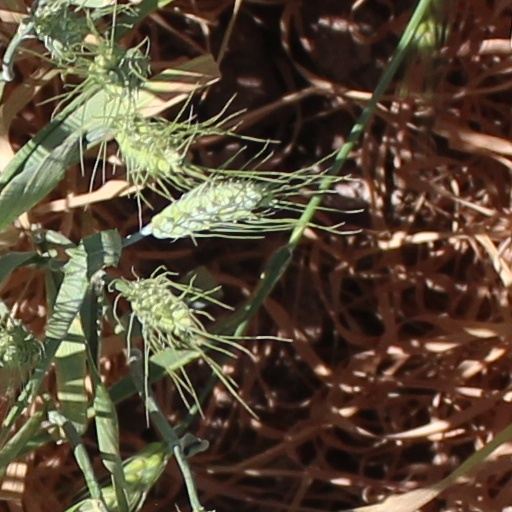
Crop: wheat